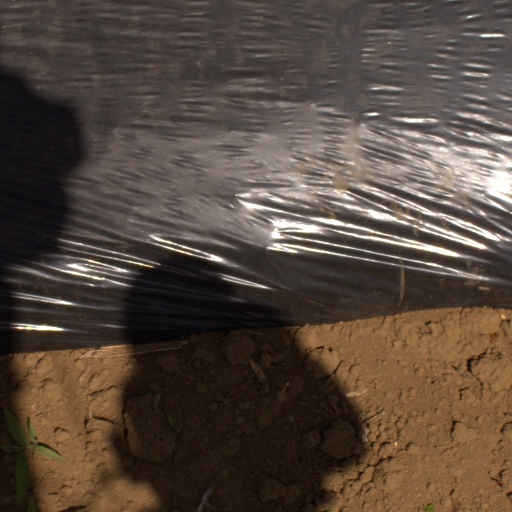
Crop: Jerusalem artichoke